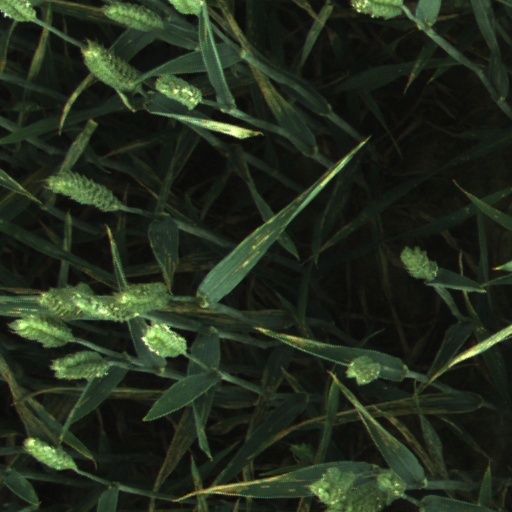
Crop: wheat